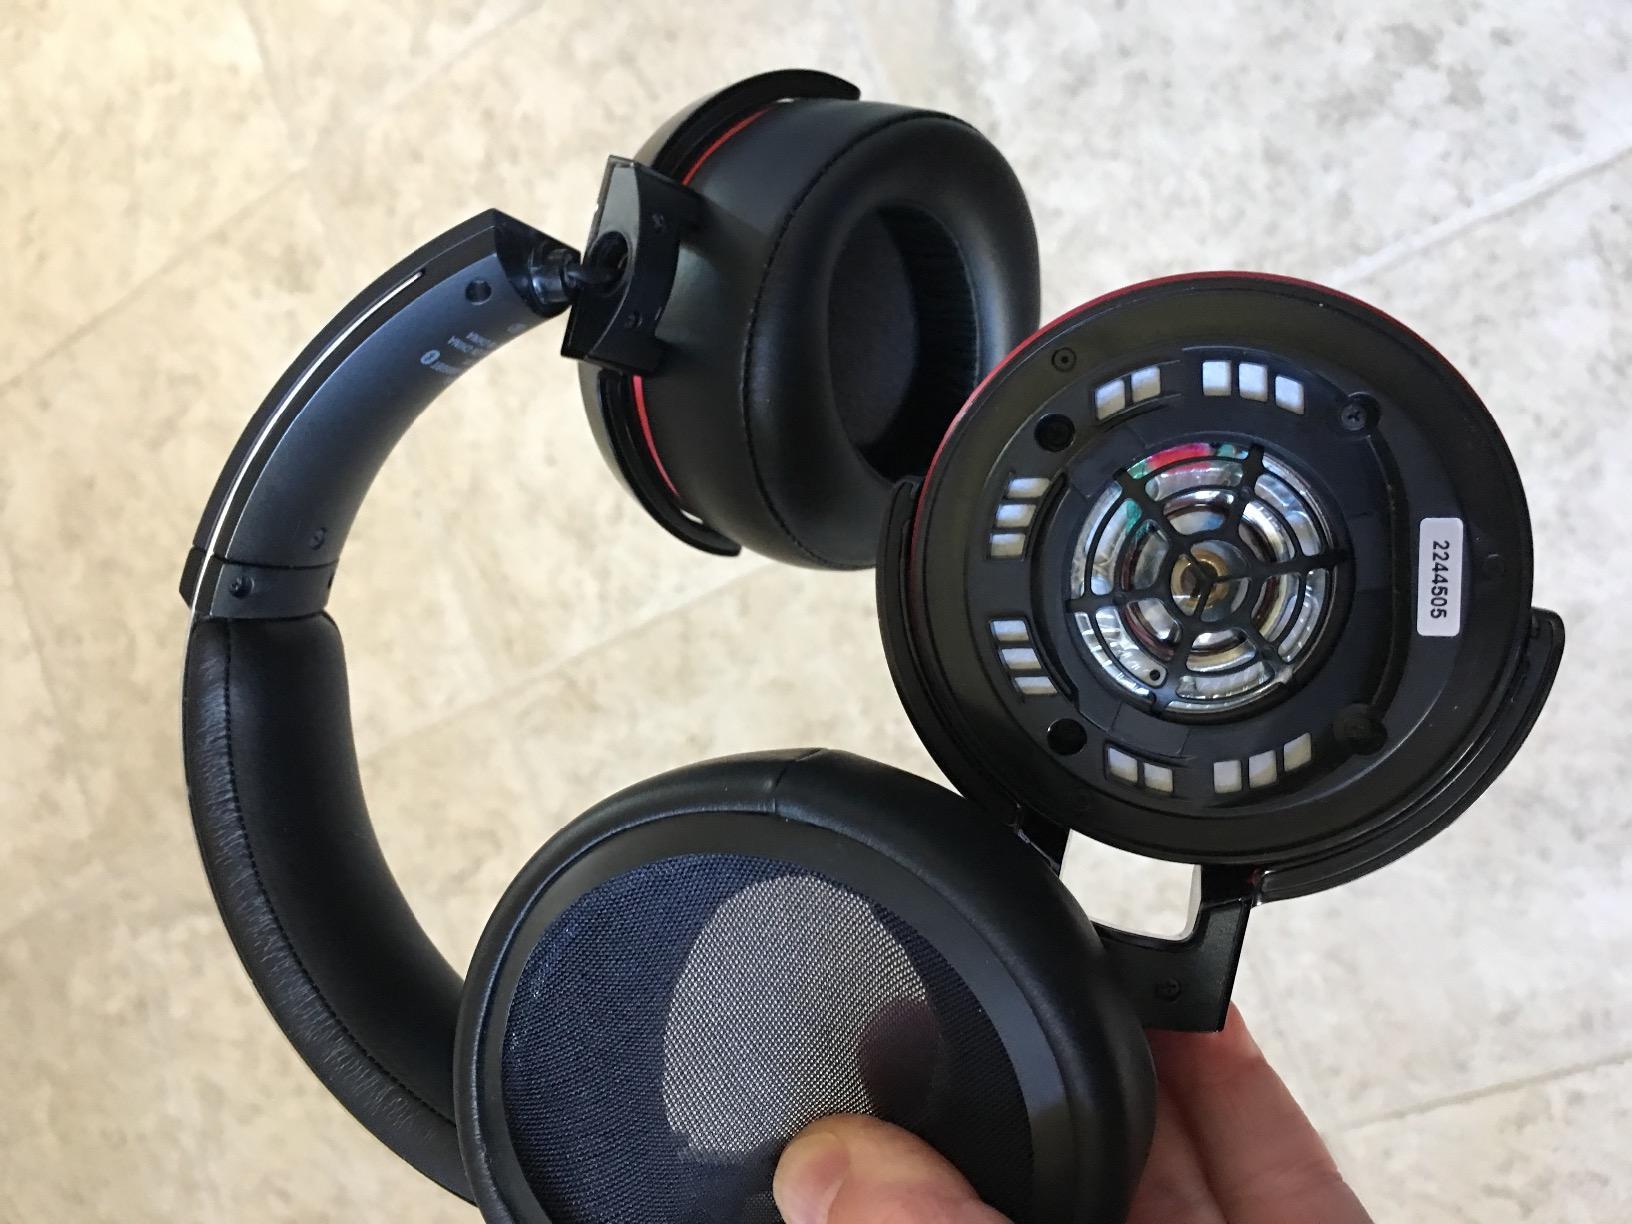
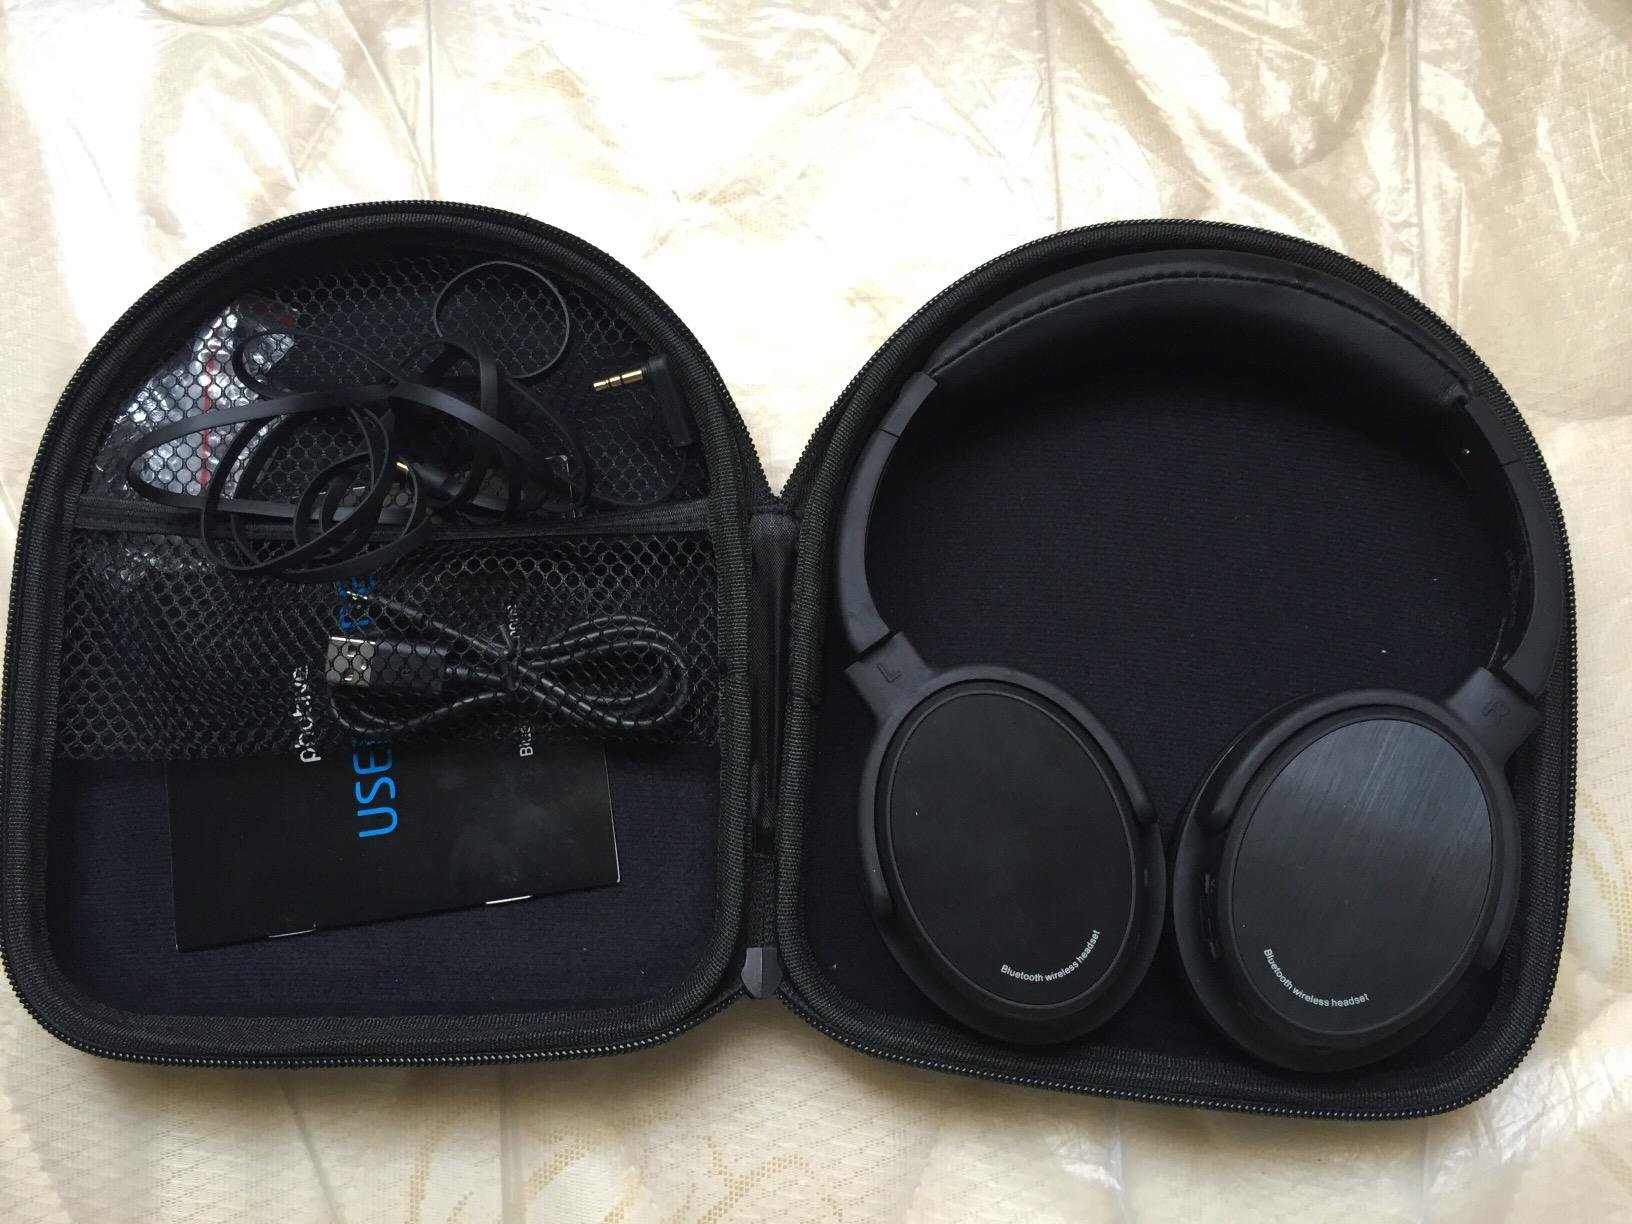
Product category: headphones
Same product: no